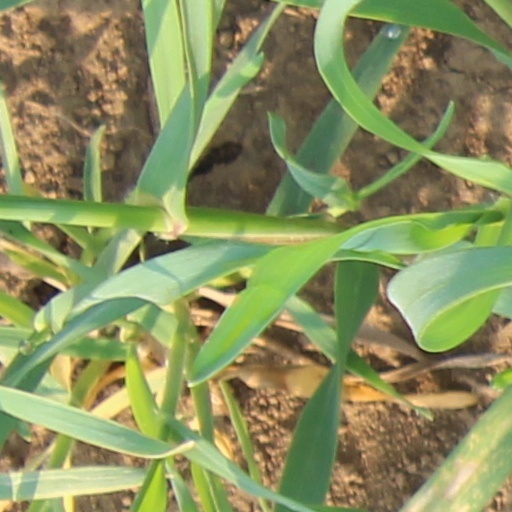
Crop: wheat